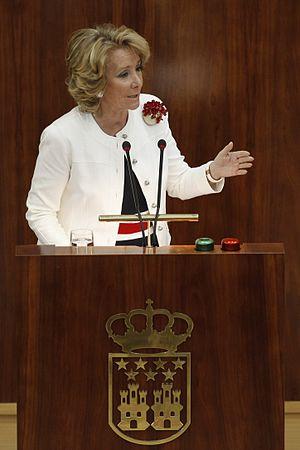
L'Assemblée de Madrid est l'assemblée de la Communauté de Madrid. Investie du pouvoir législatif, elle représente les habitants de la communauté autonome. Elle vote le budget régional et contrôle l'action du gouvernement. Les députés qui composent l'Assemblée sont élus pour un mandat de quatre ans et sont au nombre de 132. Le siège de l'Assemblée de Madrid, inauguré en 1998, se trouve dans le quartier de Palomeras Bajas dans le district de Puente de Vallecas à Madrid.